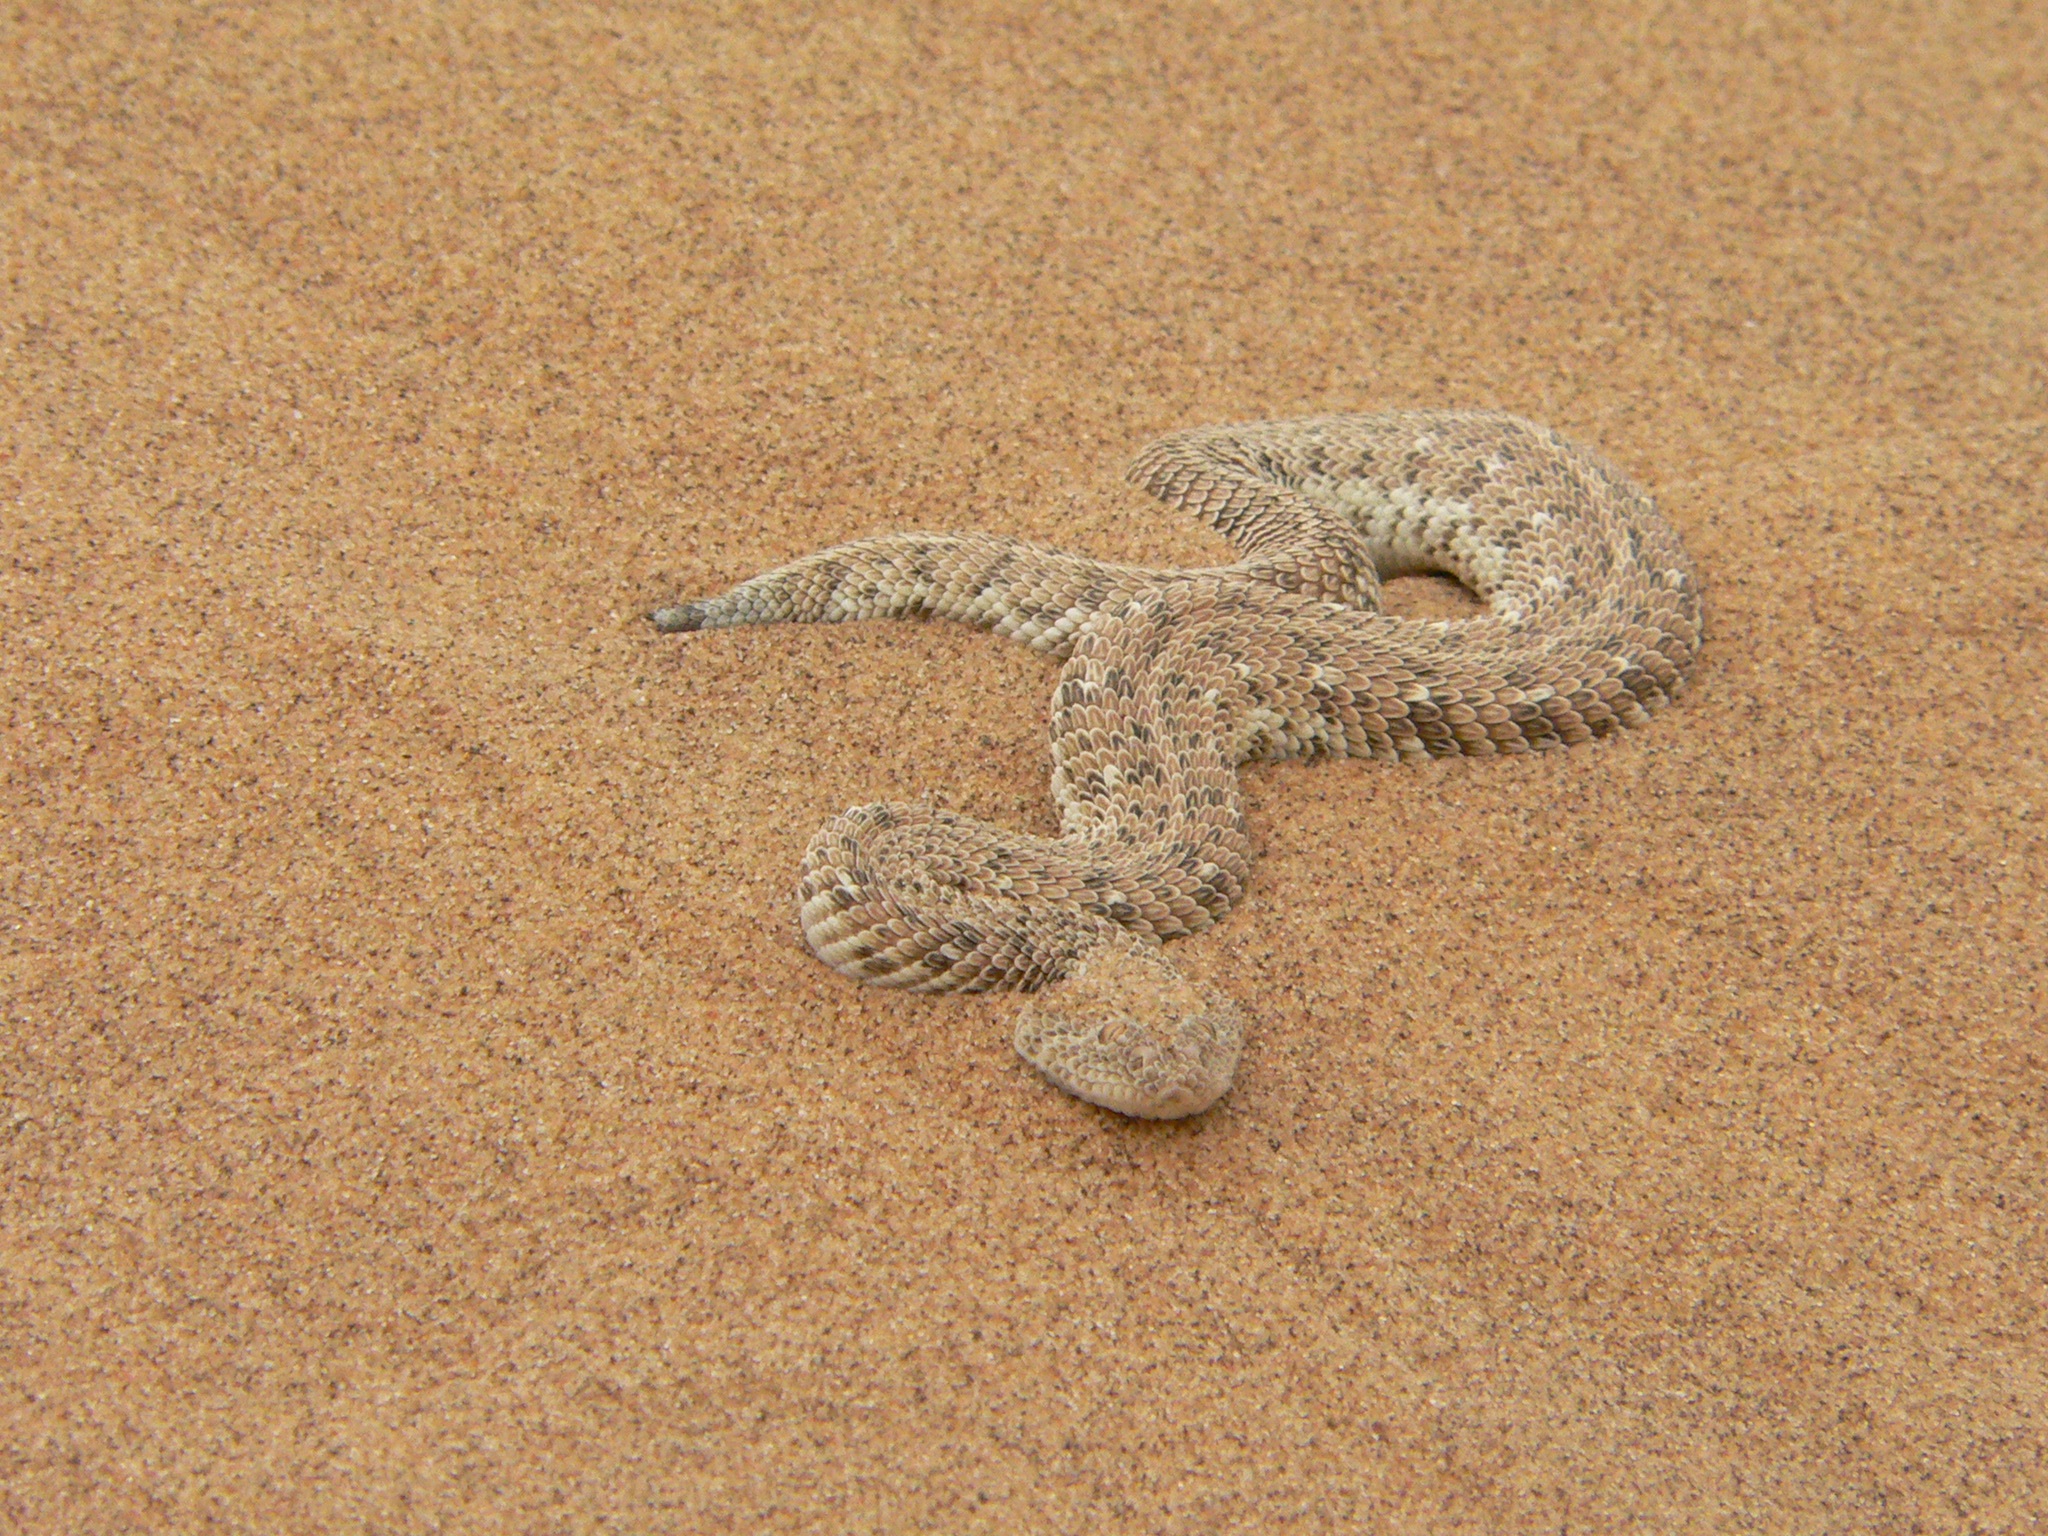
sand, reptile, toxic, snake, rattlesnake, vertebrate, serpent, viper, namibia, puff adder, sidewinder, scaled reptile